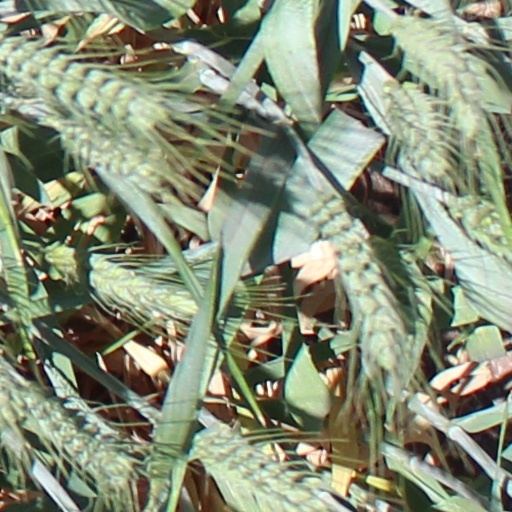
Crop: wheat